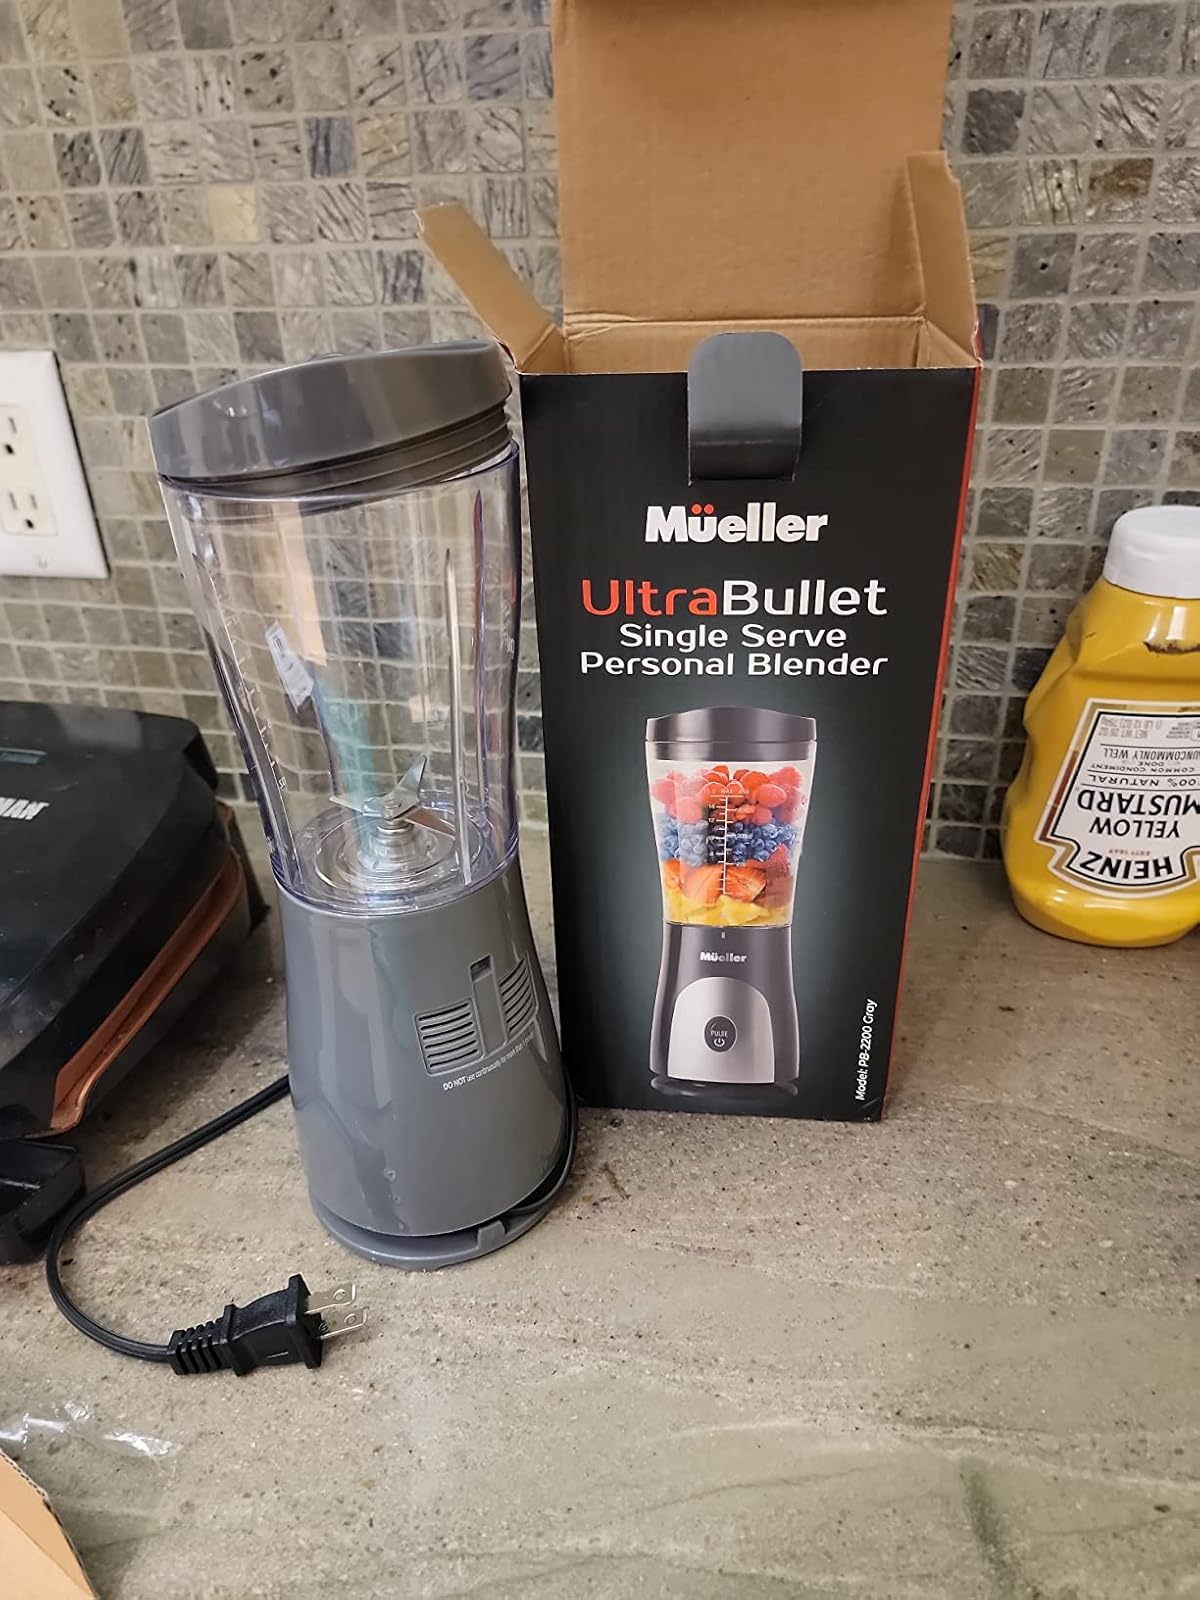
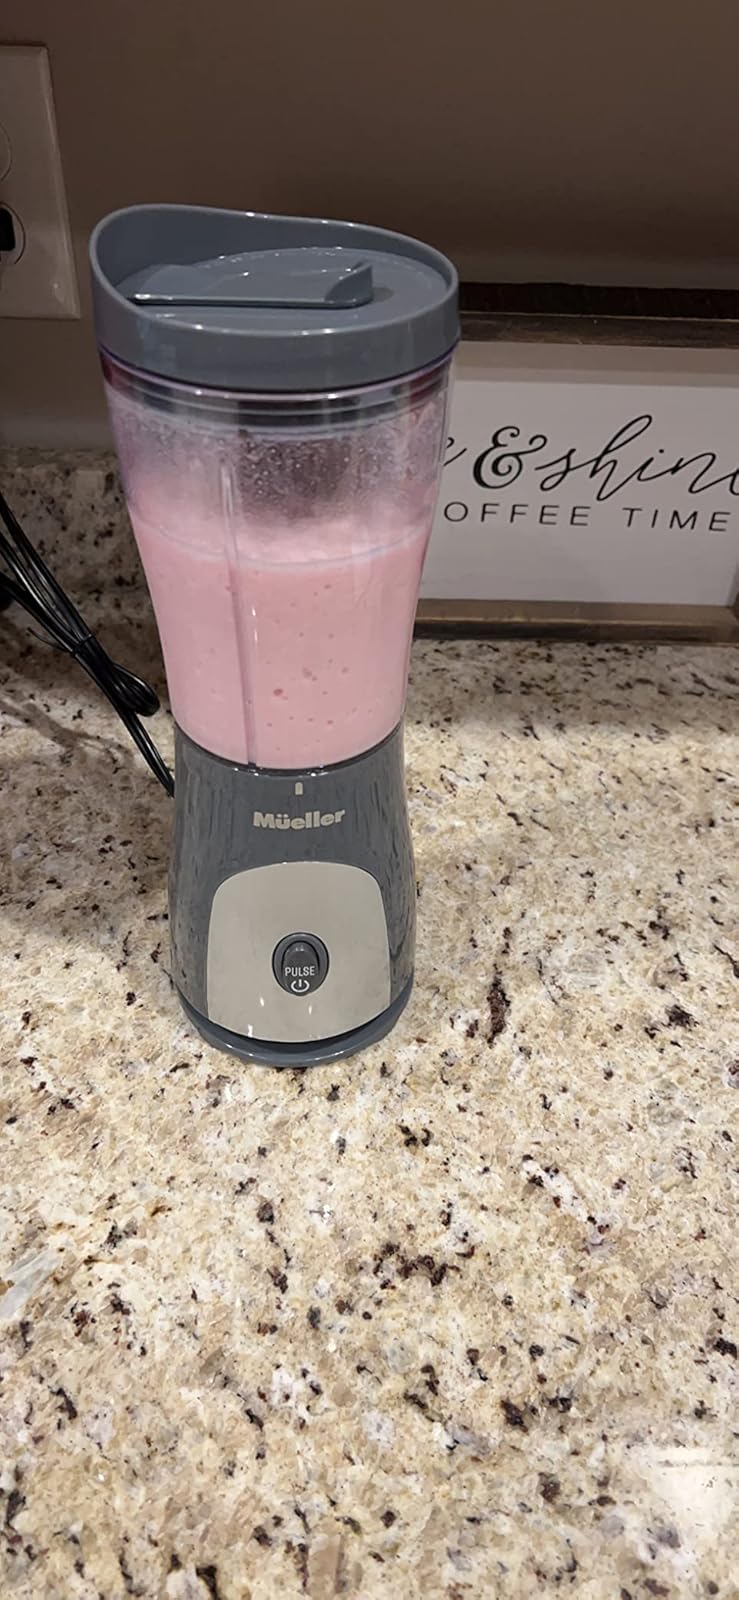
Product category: items_blender
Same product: yes